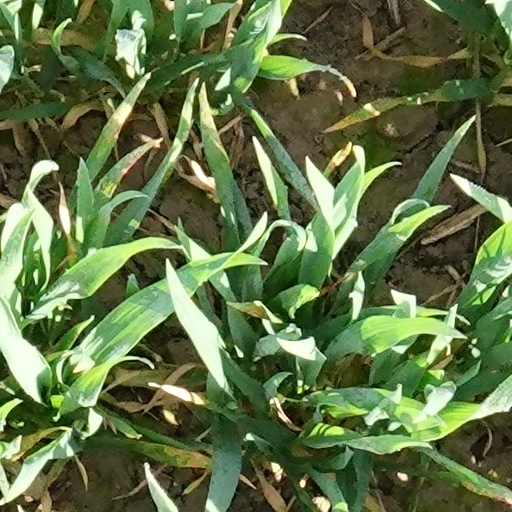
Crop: wheat